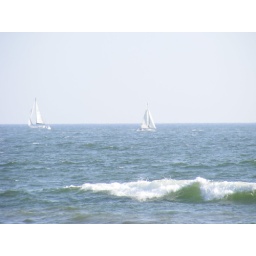
Two sailboats taken at Santa Monica Beach in full zoom on beach mode.